Canyon Lake Gorge

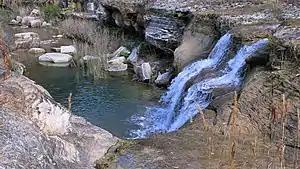
Waterfalls and boulders in Canyon Lake Gorge

In their 2010 study, Michael Lamb of the California Institute of Technology and Mark Fonstad of Texas State University documented the dramatic transformation of a section of the Guadalupe River Valley landscape into a steep-walled bedrock canyon in just three days. The scientists documented the excavation of bedrock limestone to an average depth of over 20 feet and average width of 130–200 feet for a distance of over one mile. The “plucking” and transport of massive boulders from the site resulted in the formation of several waterfalls, inner channels, and bedrock terraces. The abrasion of rock by sediment-loaded water sculpted walls and created plunge pools and teardrop-shaped “streamlined islands”. Although some of the geological formations present in the gorge are known to be associated with rapidly flowing flood water (such as the streamlined islands), other formations (such as the inner channels, knickpoints and terraces) have traditionally been interpreted through the “long ago and very slow” paradigm of geologic time in response to shifting climate or tectonic forcing.